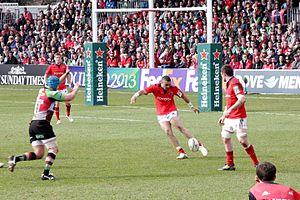
Simon Zebo, né le 16 mars 1990 à Cork, est un joueur de rugby à XV, qui joue avec l'équipe d'Irlande et avec le Racing 92, évoluant au poste d'ailier et d'arrière.